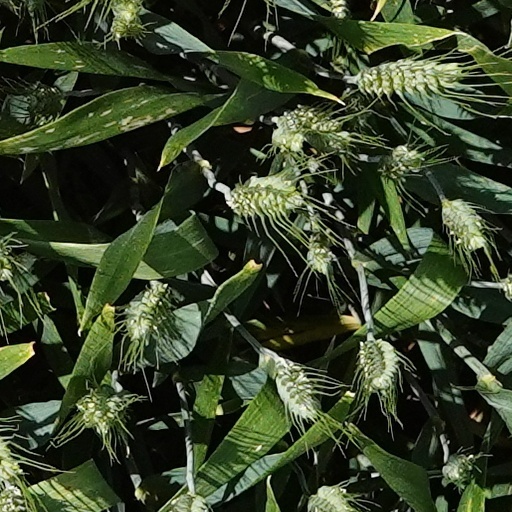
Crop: wheat